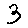
Label: 3